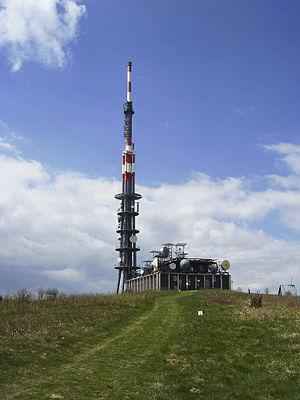
La Velká Javořina est une montagne située à la frontière entre la République tchèque et la Slovaquie. Elle s'élève à 970 m d'altitude et constitue le point culminant des Carpates blanches.